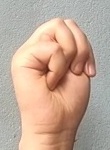
ASL sign: M